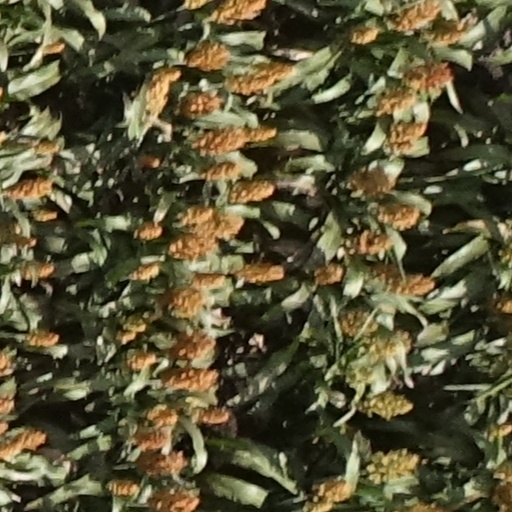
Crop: sorghum